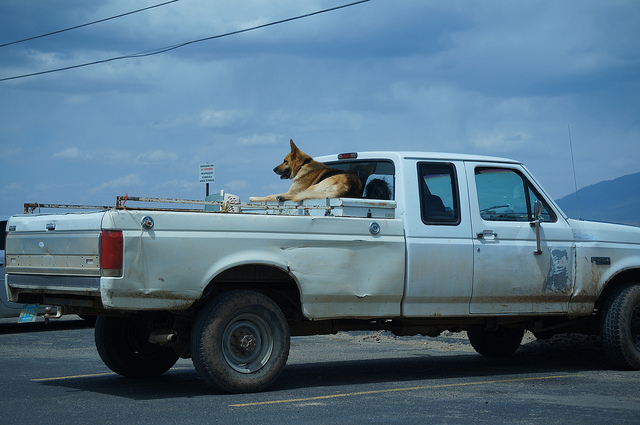
user: Given an image and a question. Answer the question in a short answer. Question: What breed of dog is in the truck? Short Answer:
assistant: german shepherd